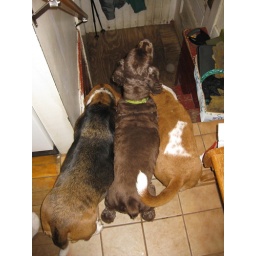
dogs waiting by the door